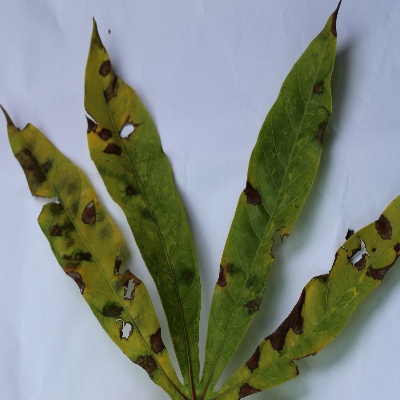
Crop: Cassava
Condition: brown spot